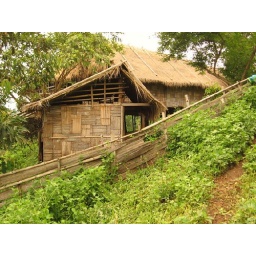
We stayed in bamboo houses with a local family of the hill tribe.